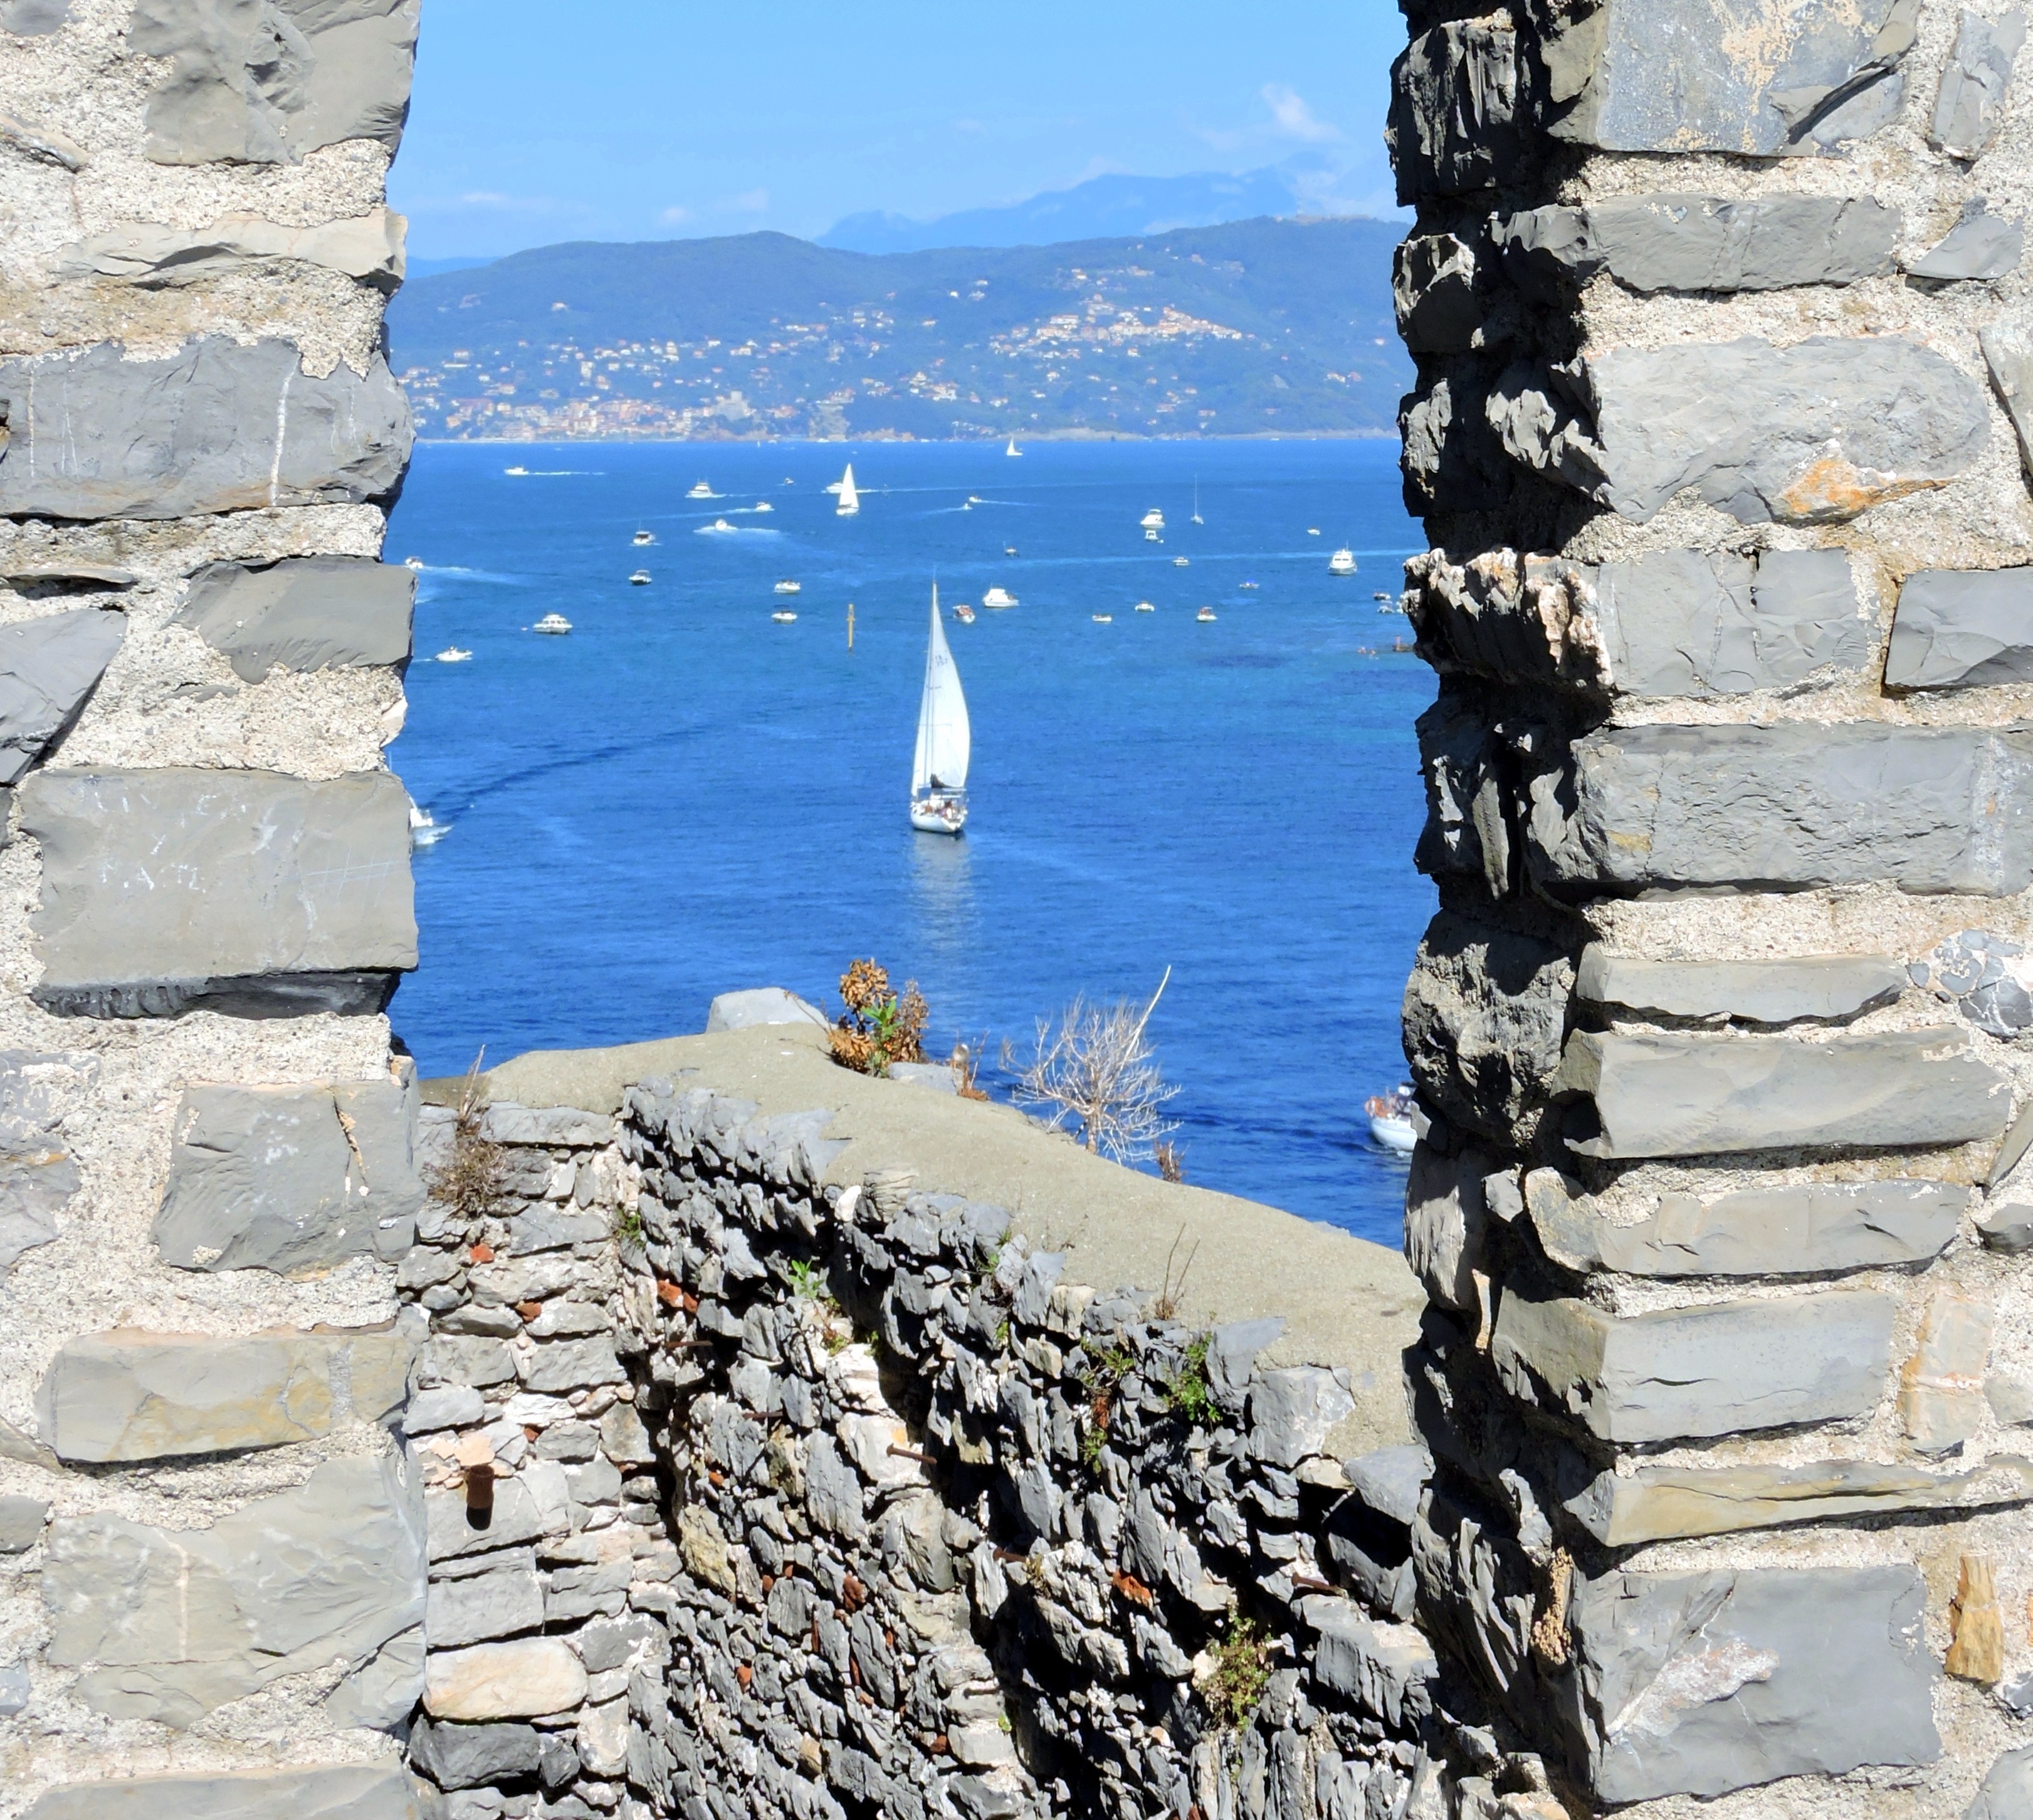
sea, coast, rock, boat, window, stone, cliff, tower, italy, terrain, breakwater, cape, liguria, porto venere